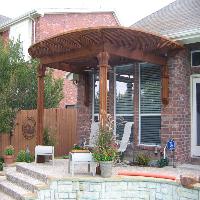
Weather: cloudy or overcast